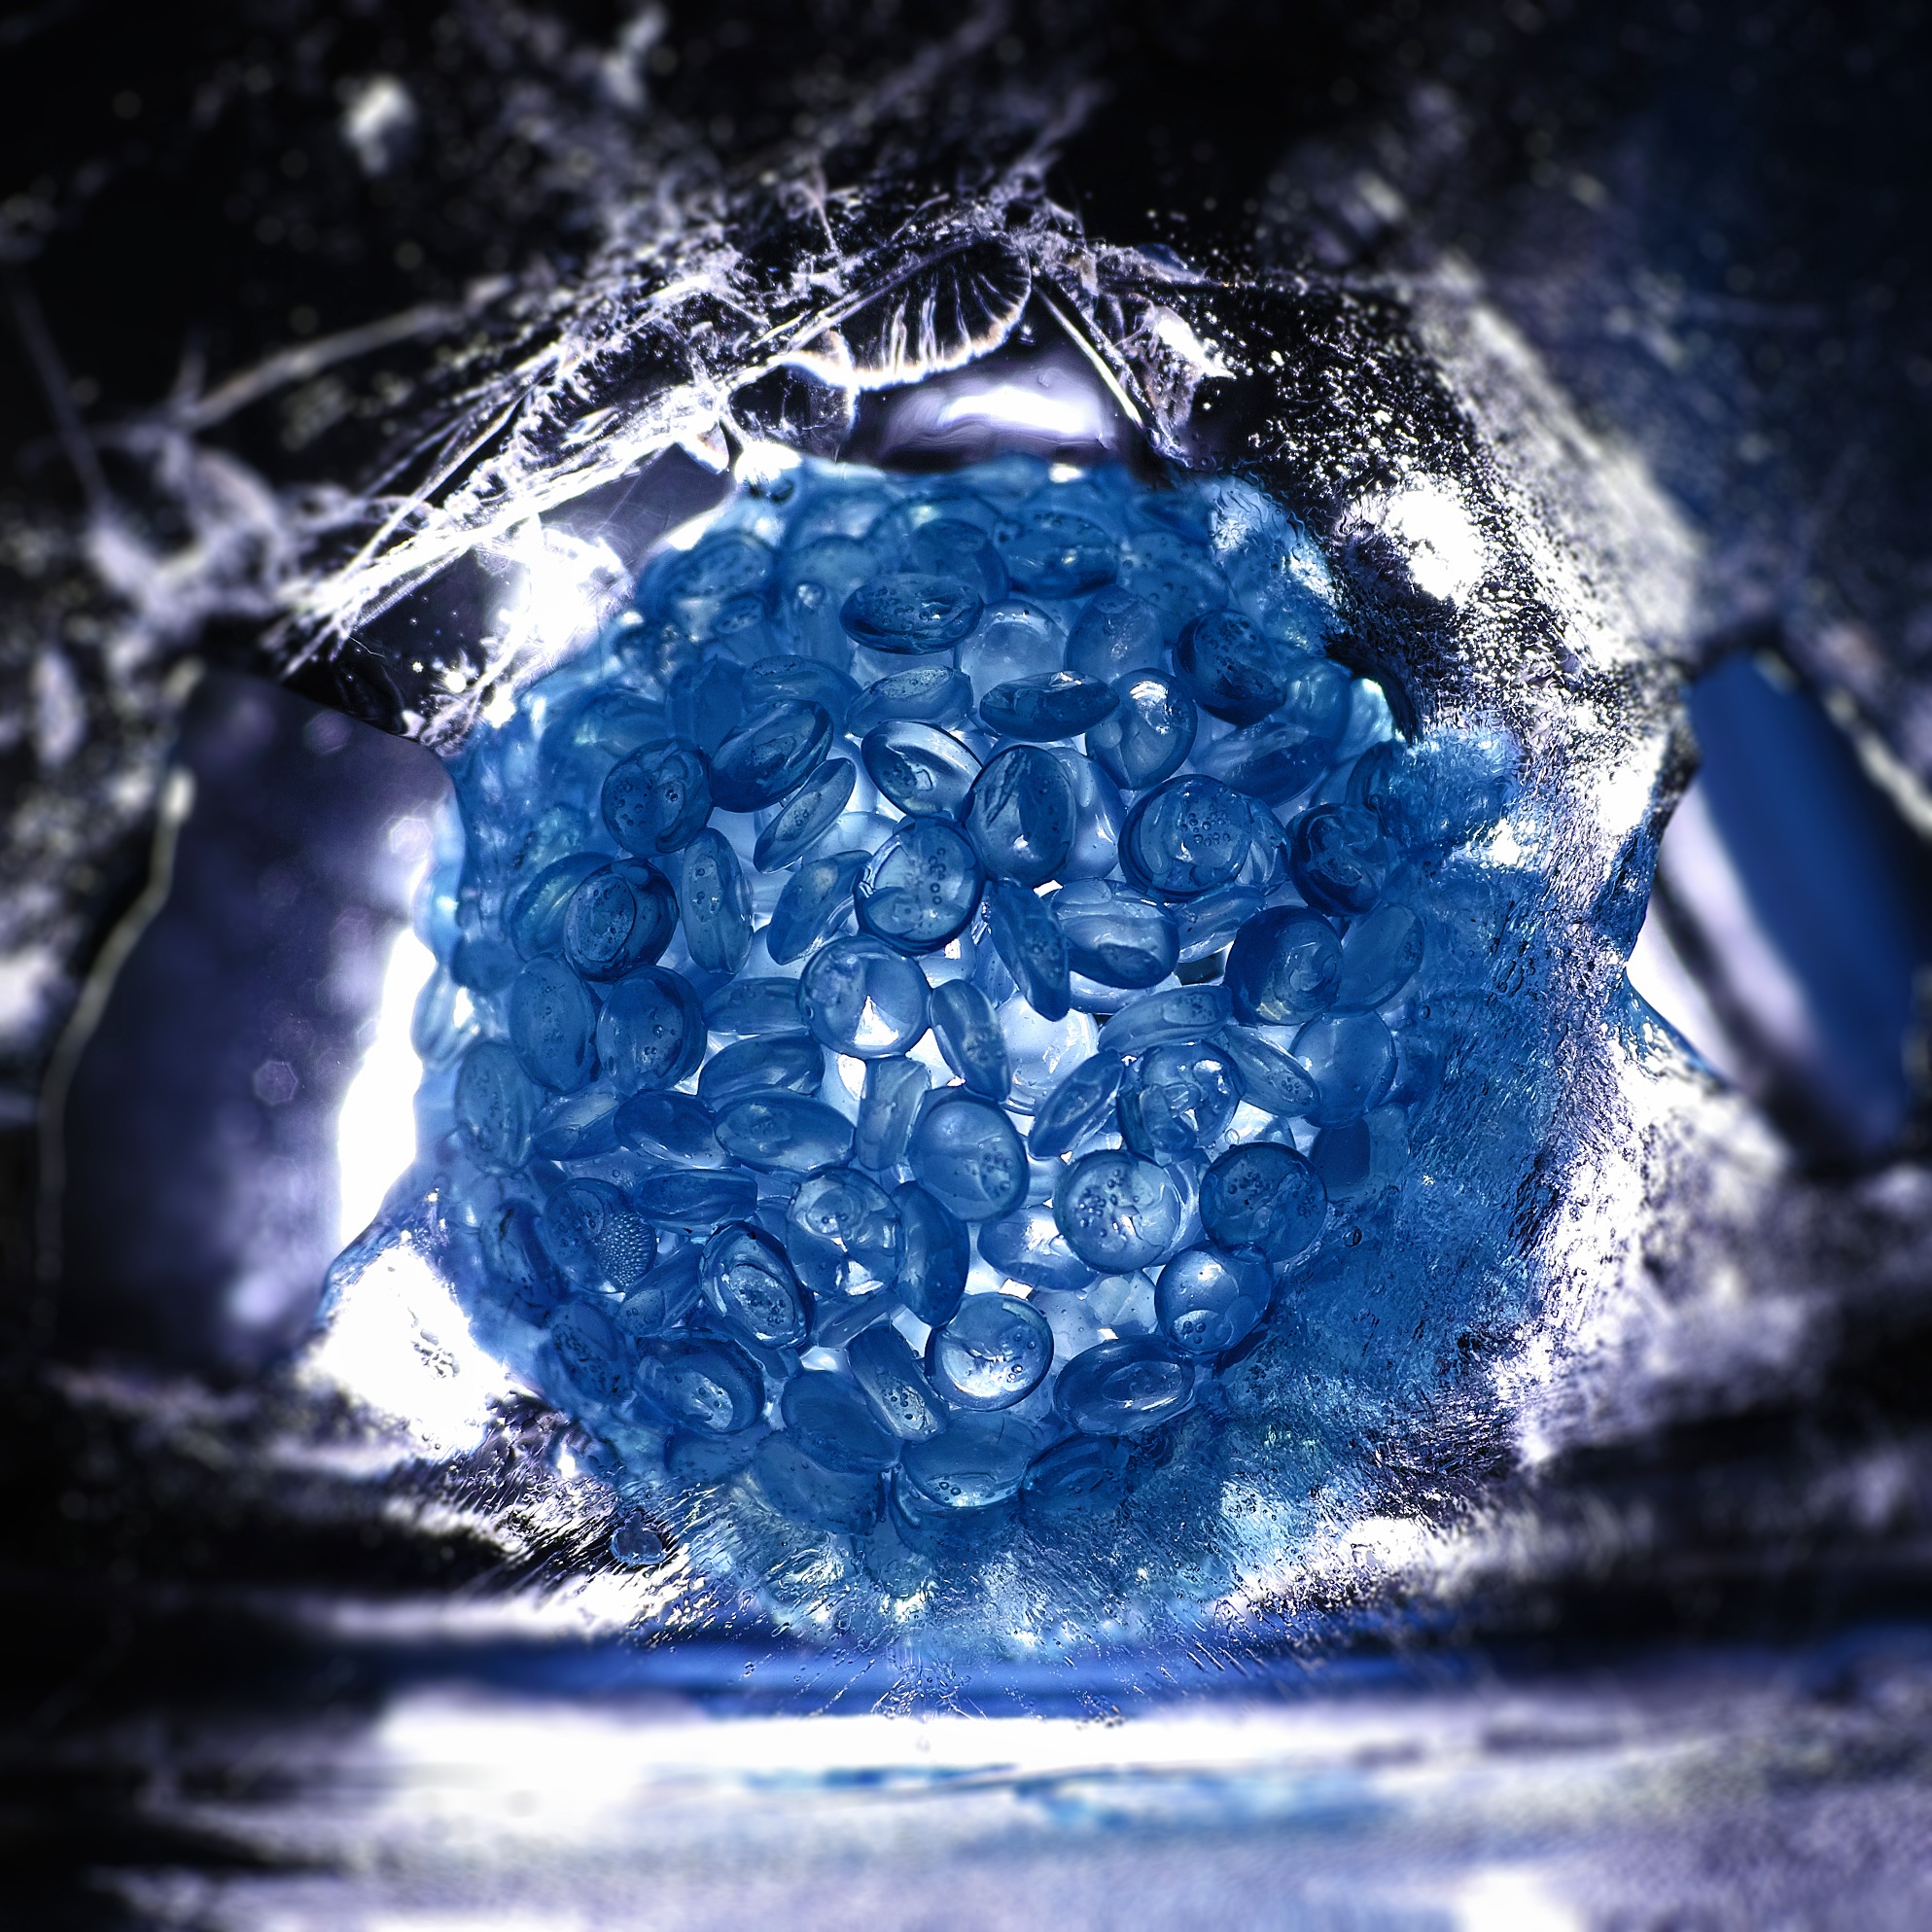
water, drop, light, abstract, photography, texture, flower, petal, glass, ice, pattern, macro, blue, close up, background, design, wallpaper, beautiful, detail, freezing, nobody, macro photography, geometric shapes, computer wallpaper, abstract pattern